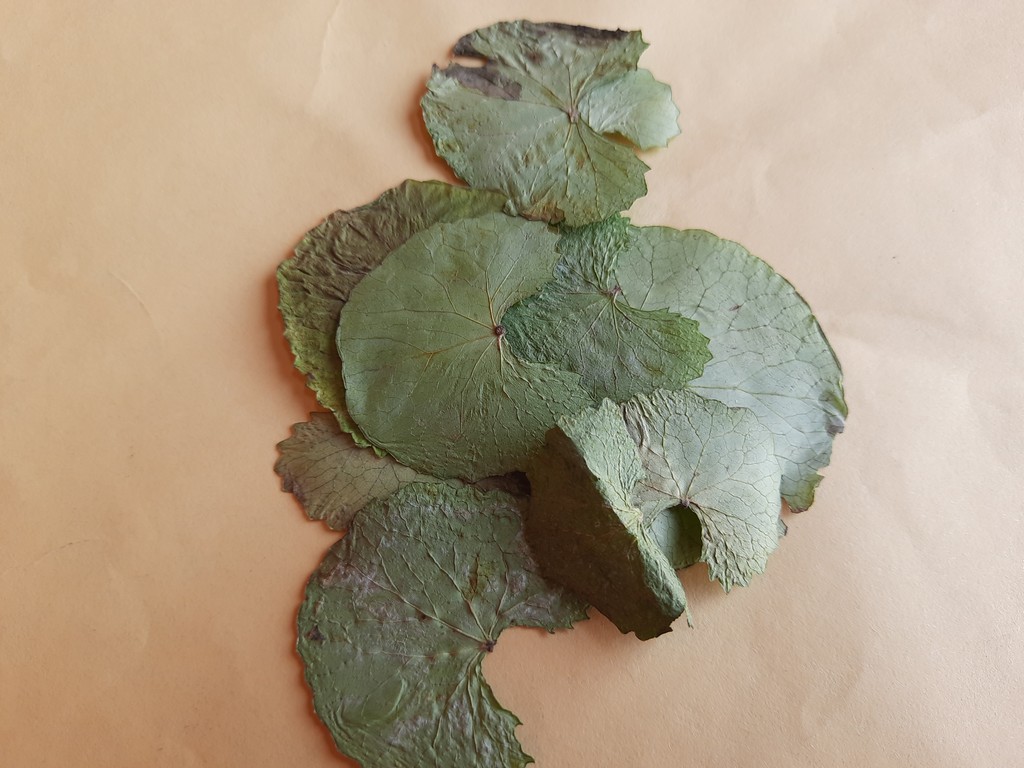
Label: Dried